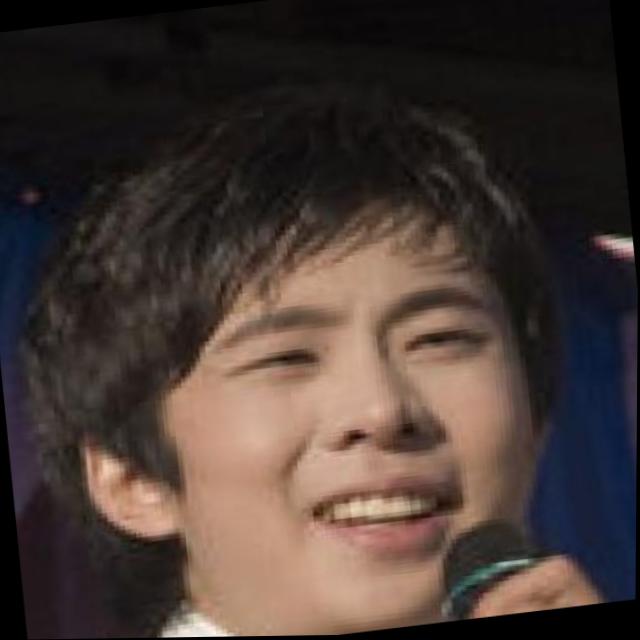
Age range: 13-20